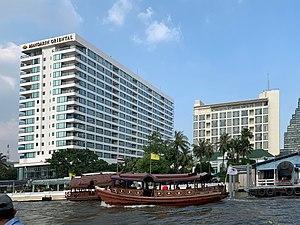
Le Mandarin Oriental, Bangkok est un hôtel cinq étoiles de Bangkok situé sur les berges de la Chao Phraya. Il a été fondé en 1876 sous le nom d’Hôtel Oriental : il était alors le premier hôtel de Thaïlande. Propriété du groupe hôtelier de luxe Mandarin Oriental, il comporte 358 chambres, 35 suites et 8 restaurants. Il est renommé pour la qualité de son service et se trouve régulièrement classé parmi les meilleurs hôtels de la planète.